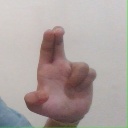
अक्षर: आ